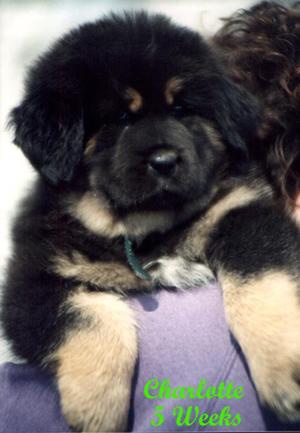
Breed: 205-n000030-Tibetan_mastiff